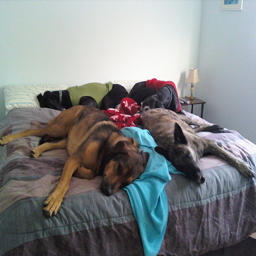
TWO DOGS LYING ON A BED ON TOP OF THE COVERS
two dogs laying on a bed near a wall
A picture to gosling on a bed together.
Two dogs laying on their owners made bed.
Two different breeds of dog sleeping on a bed.